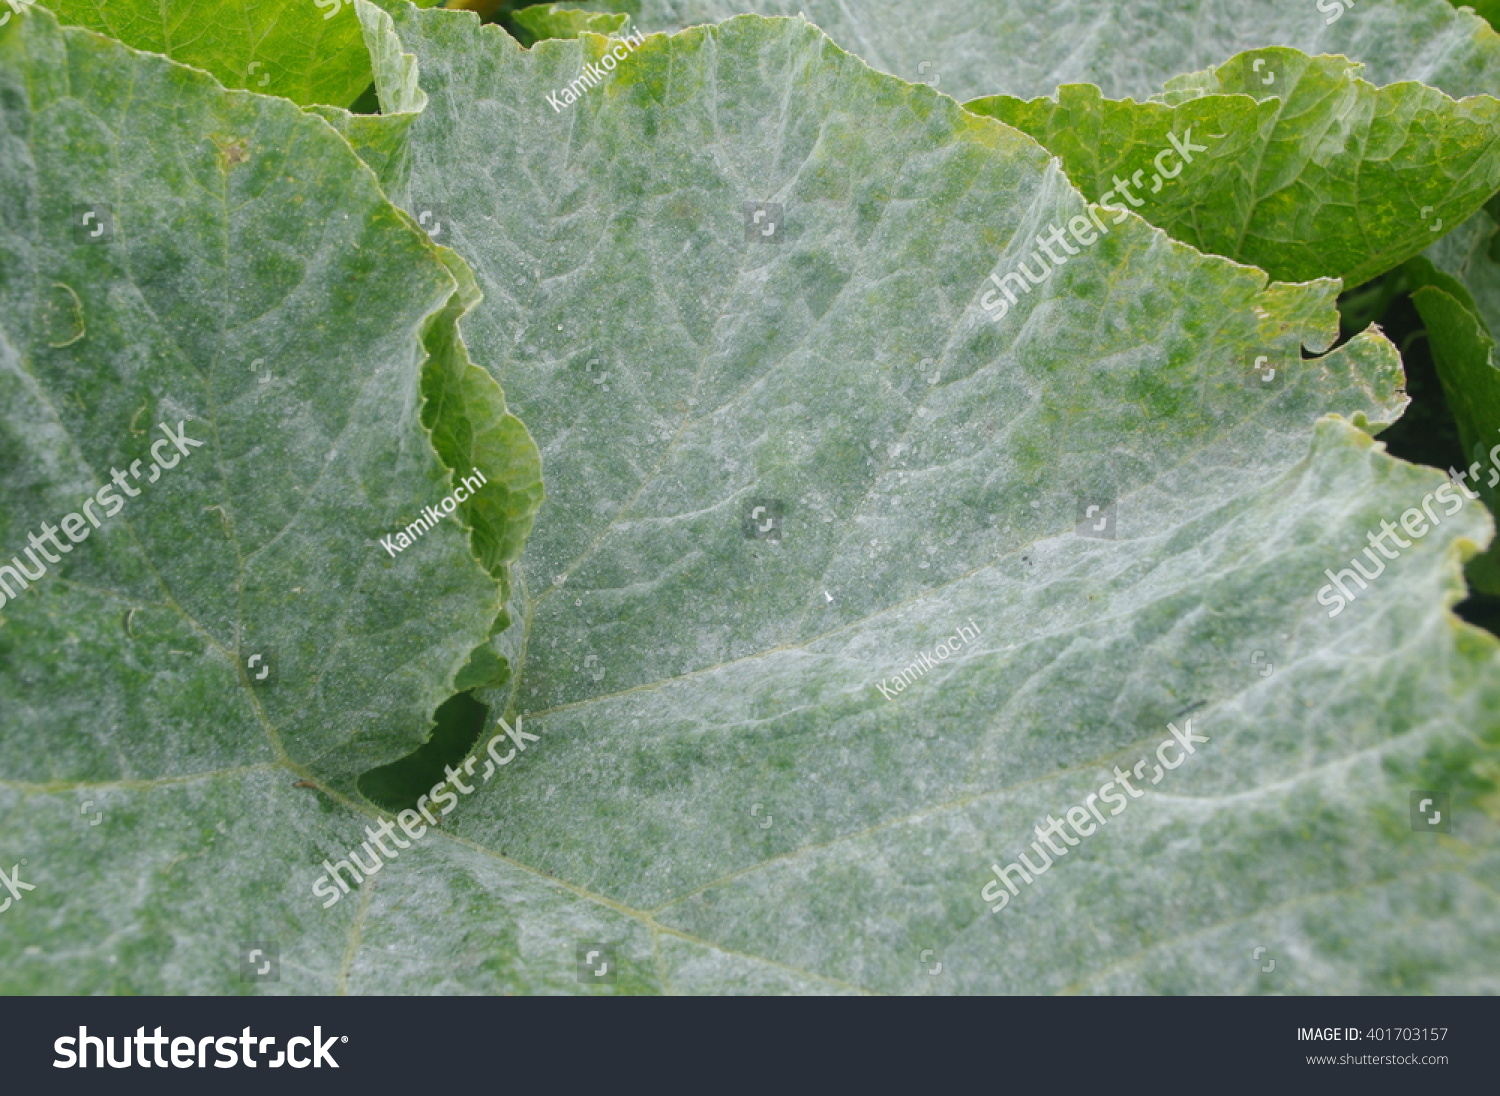
Plant: Squash
Disease: squash powdery mildew